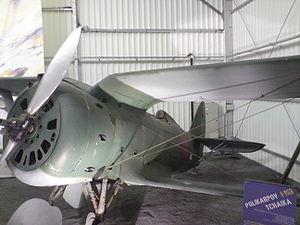
Chasseur soviétique biplan, le Polikarpov I-153, malgré sa vétusté, a fait de gros dégâts à la Luftwaffe.